Edward Bouverie Pusey

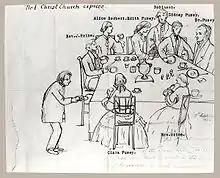
Dr. Pusey with his family at breakfast, by Clara Pusey, c. 1856.

By the end of 1833, Pusey began sympathising with the authors of the "Tracts for the Times". He published Tract XVIII, on fasting, at the end of 1833, adding his initials (until then the tracts had been unsigned). "He was not, however, fully associated with the movement till 1835 and 1836, when he published his tract on baptism and started the "Library of the Fathers"".